Nick Lima

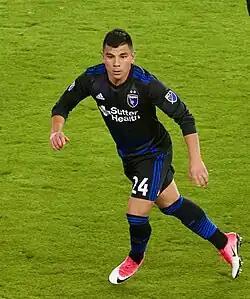
Lima playing for the San Jose Earthquakes in 2017

On December 21, 2016, Lima signed as a Homegrown Player for Major League Soccer side San Jose Earthquakes. He made his professional debut on March 4, 2017, starting in a 1–0 win over the Montreal Impact. His first professional goal was scored on March 11, 2017, in a 3–2 home victory against Vancouver Whitecaps FC. It was the first goal scored by a Homegrown player in Earthquakes history. On October 14, 2017, he was announced as a nominee for two different league awards: the MLS Defender of the Year Award alongside teammate Florian Jungwirth, and the MLS Rookie of the Year Award, along with teammate Jackson Yueill.